Olga Hepnarová

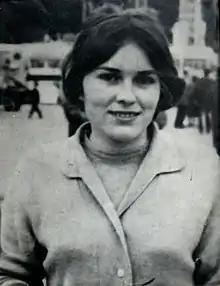
Hepnarová prior to the murders

Olga Hepnarová was born on 30 June 1951 in Prague. Her father was a bank clerk and her mother was a dentist. Hepnarová was an average child, but later developed psychiatric problems, which manifested in an inability to communicate with people.